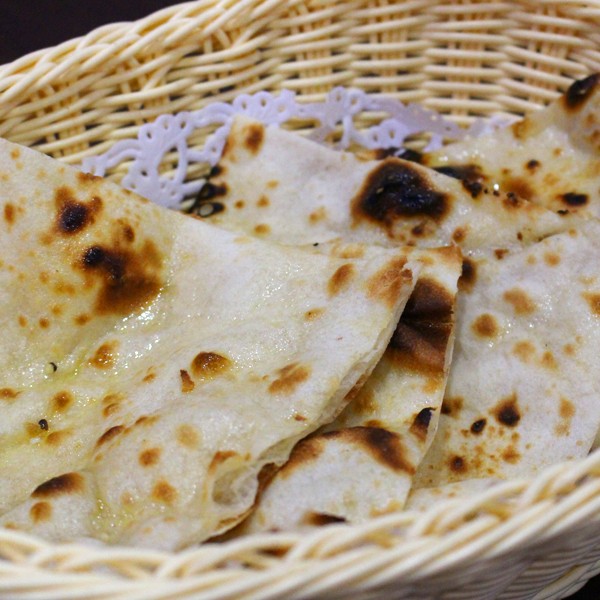
Dish: butter_naan